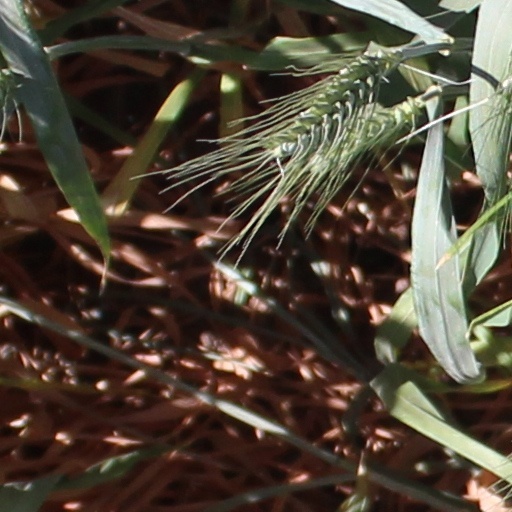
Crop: wheat